Gustav Klimt

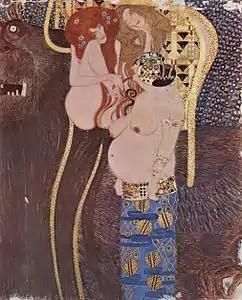

In 1897, Klimt became one of the founding members and president of the "Vienna Secession" and of the group's periodical, "Ver Sacrum" ("Sacred Spring"). He remained with the "Secession" until 1908. The goals of the group were to provide exhibitions for unconventional young artists, to bring the works of the best foreign artists to Vienna, and to publish its own magazine to showcase the work of members. The group declared no manifesto and did not set out to encourage any particular style—Naturalists, Realists, and Symbolists all coexisted. The government supported their efforts and gave them a lease on public land to erect an exhibition hall. The group's symbol was Pallas Athena, the Greek goddess of just causes, wisdom, and the arts—of whom Klimt painted his radical version in 1898.